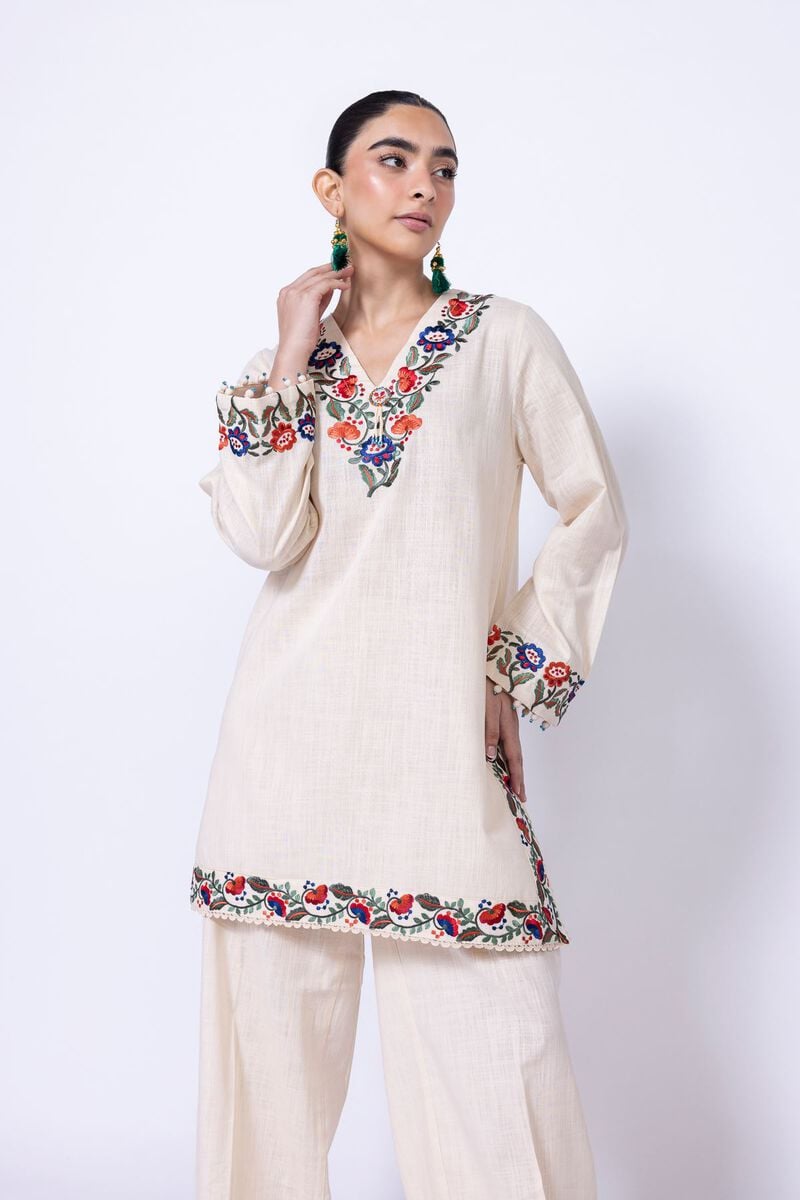
cream multi embroidered tunic